Lure of the Yukon

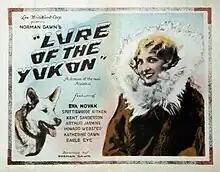
Lobby card

Lure of the Yukon is a 1924 American silent Western film, also classified as a Northern film. It is directed by Norman Dawn and stars Eva Novak, Spottiswoode Aitken, and Buddy Roosevelt. It is set in Alaska during the Klondike Gold Rush of the 1890s, and was filmed on location in the Territory.